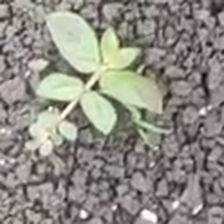
Weed species: Choti_dudhi_(Euphorbia_hirta)